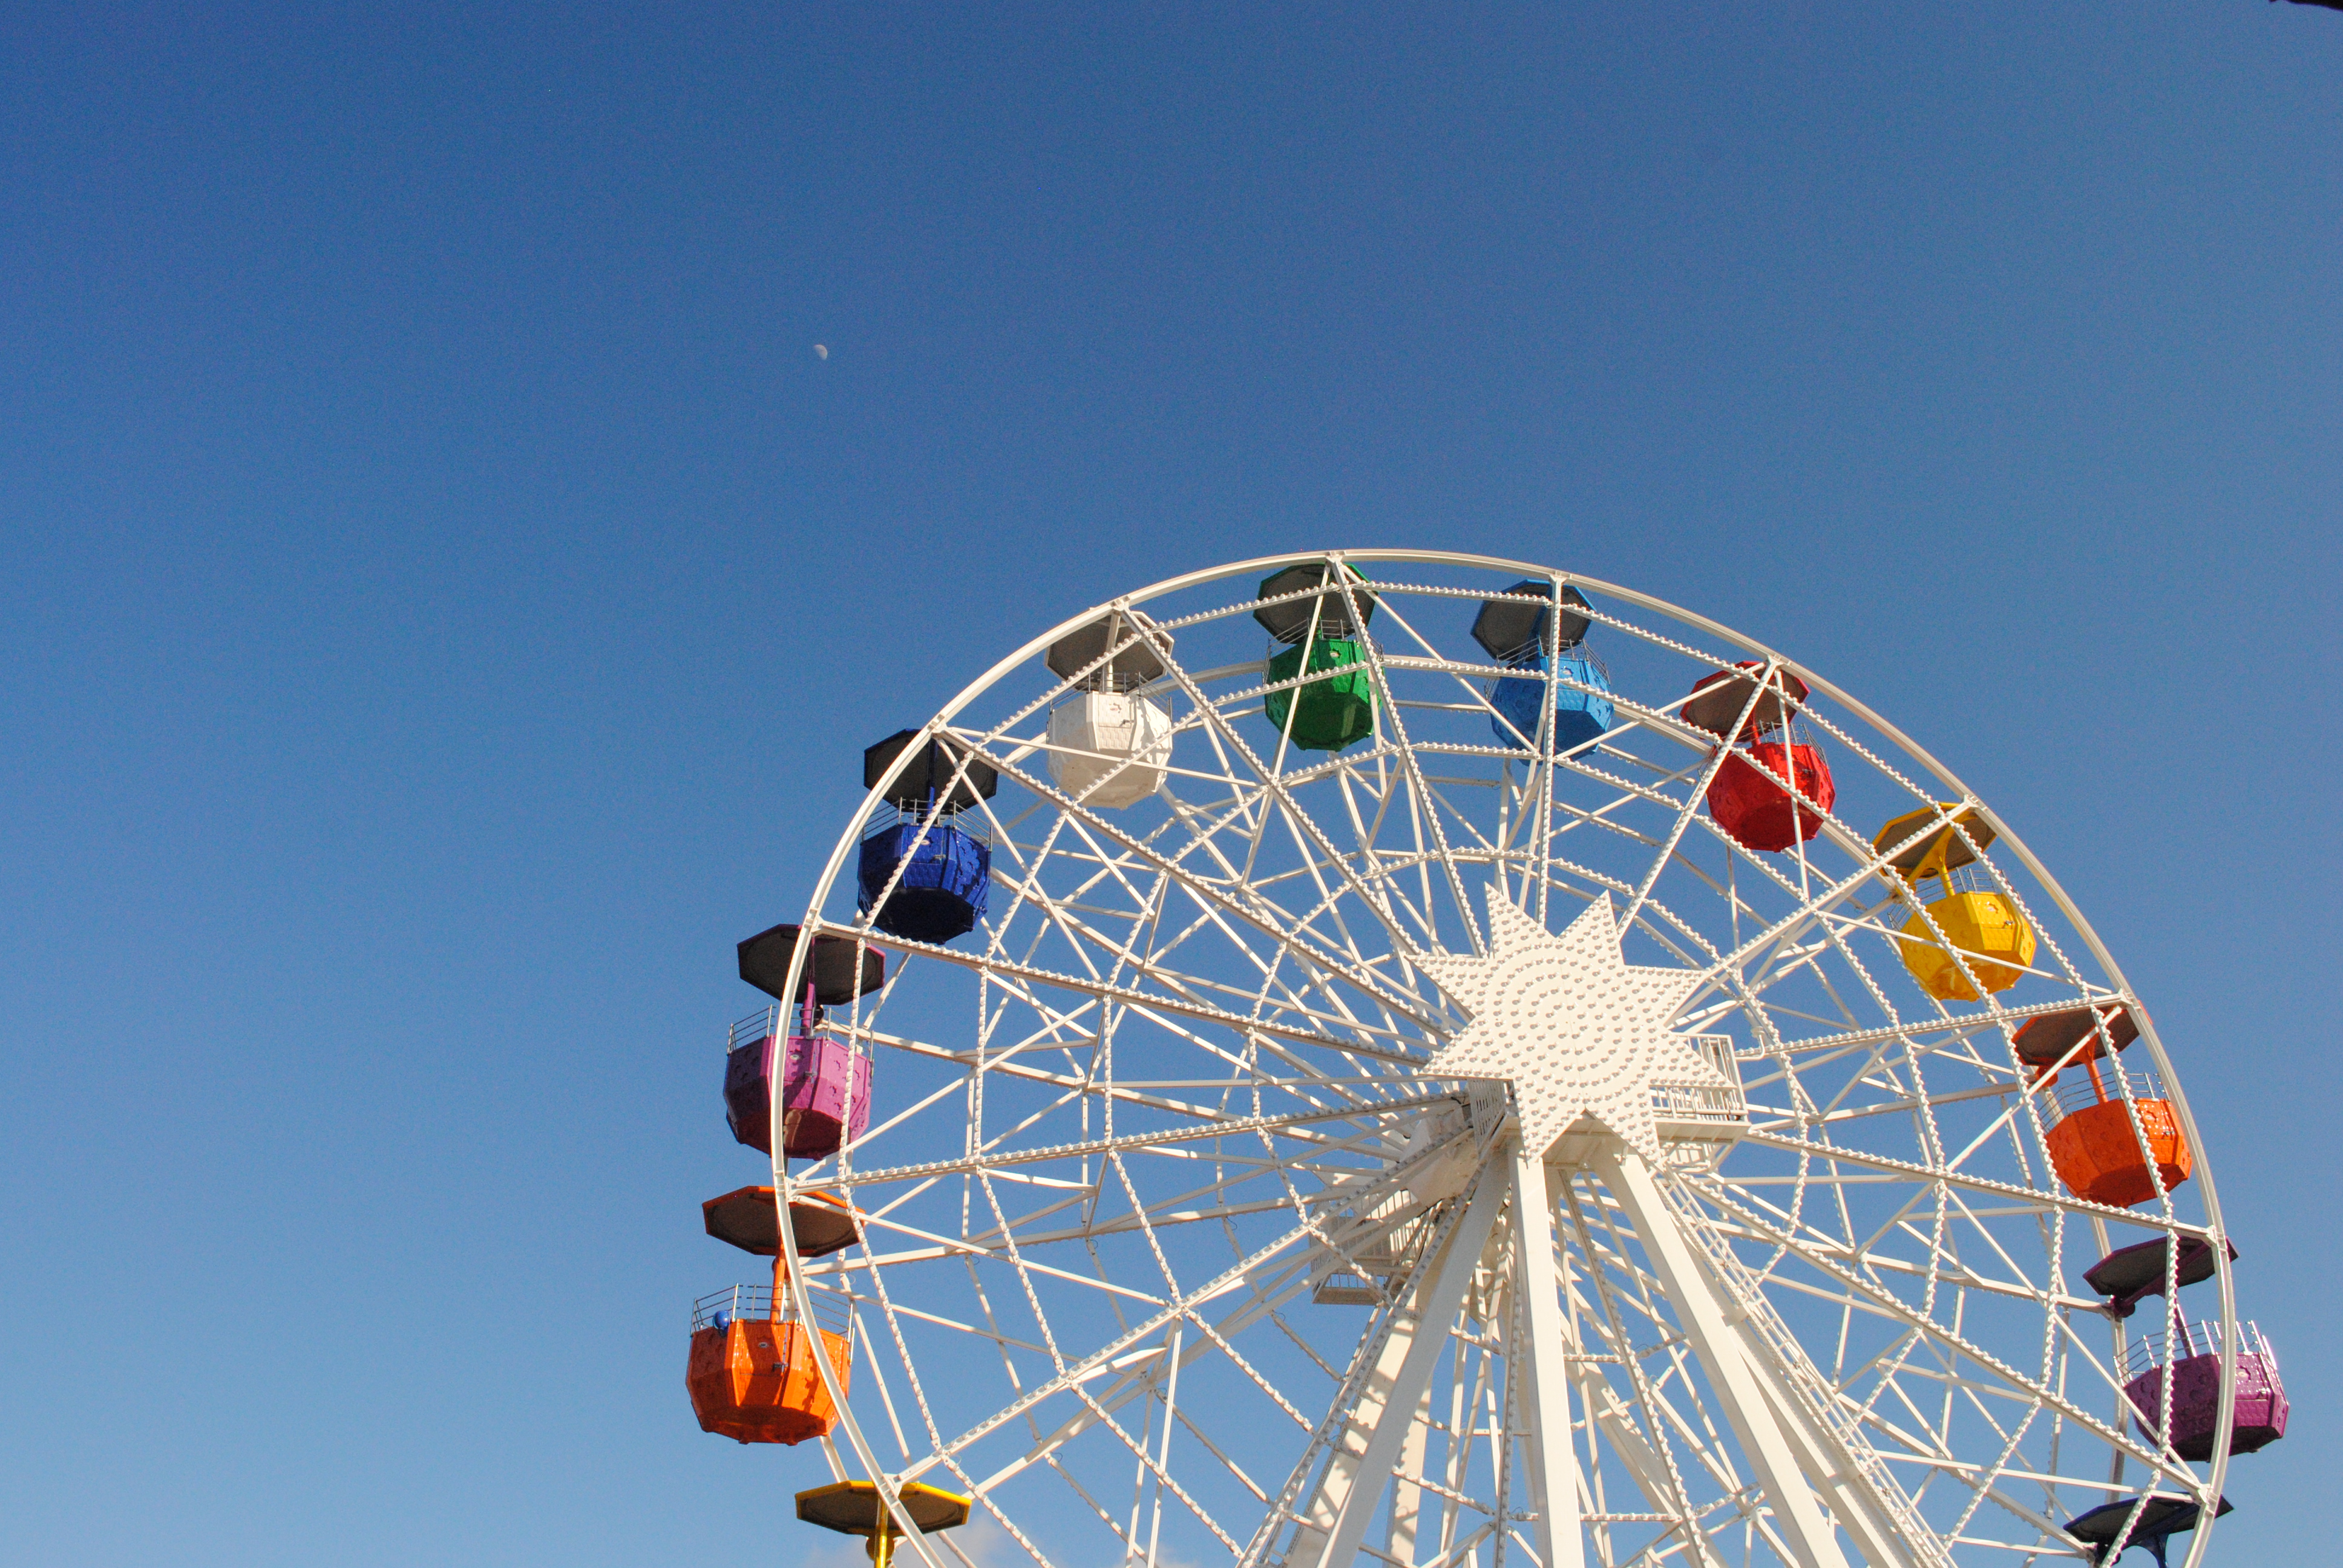
recreation, ferris wheel, amusement park, park, colorful, themepark, publicdomain, background, bluesky, bluebackground, ferriswheel, amusementpark, tourist attraction, outdoor recreation